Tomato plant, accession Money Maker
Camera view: tilt-top (135 deg); turntable rotation: 120 degrees
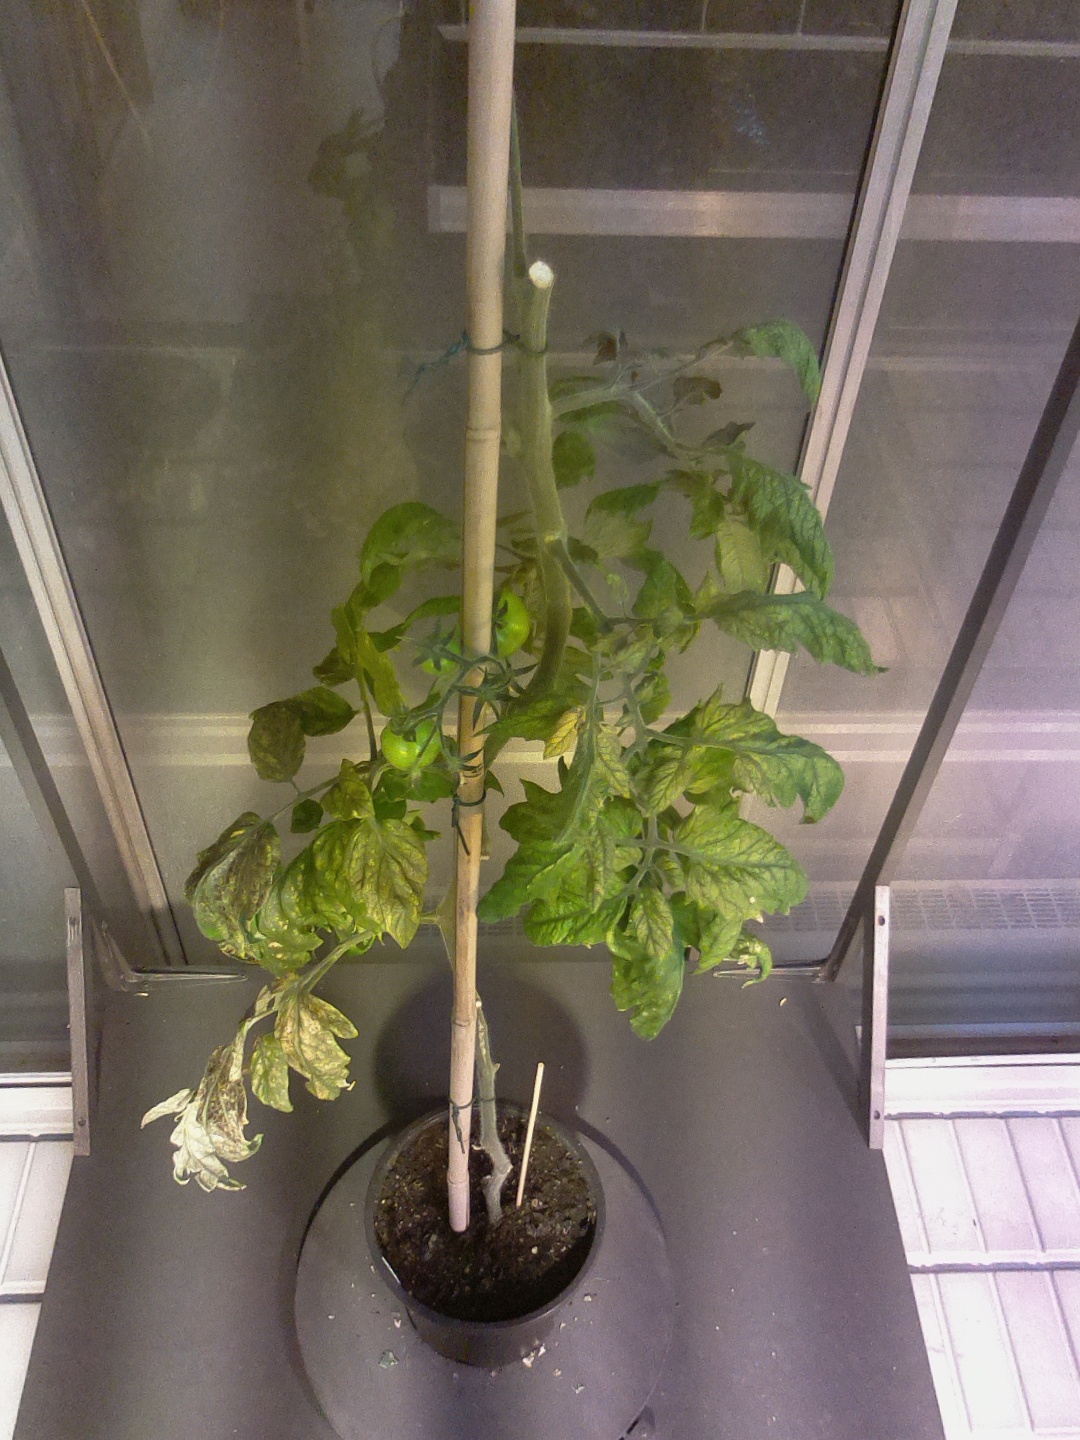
BBCH growth stage 75: 50%-60% of final fruit size